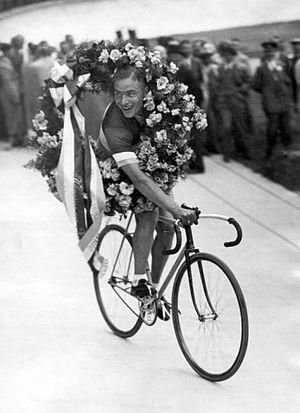
Jan Pijnenburg est un coureur cycliste sur piste néerlandais. Il a été médaillé d'argent de la poursuite par équipes lors des Jeux olympiques de 1928 à Amsterdam. Surnommé le « boulet de canon », il s'est surtout fait connaître dans les courses de six jours, où il a obtenu 17 victoires.